Astrodon

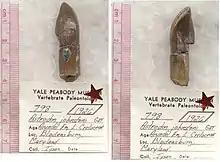
"Astrodon" holotype tooth

Astrodon is a genus of large herbivorous sauropod dinosaur, measuring in length, in height and in body mass. It lived in what is now the eastern United States during the Early Cretaceous period, and fossils have been found in the Arundel Formation, which has been dated through palynomorphs to the Albian about 112 to 110 million years ago.